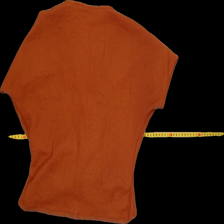
View: back
Type: Top
Category: Ladies
Brand: Gina Tricot
Colors: Brown
Material: 100%polyester
Size: XS
Trend: No trend
Stains: No
Price range: 50-100
Recommended usage: Reuse